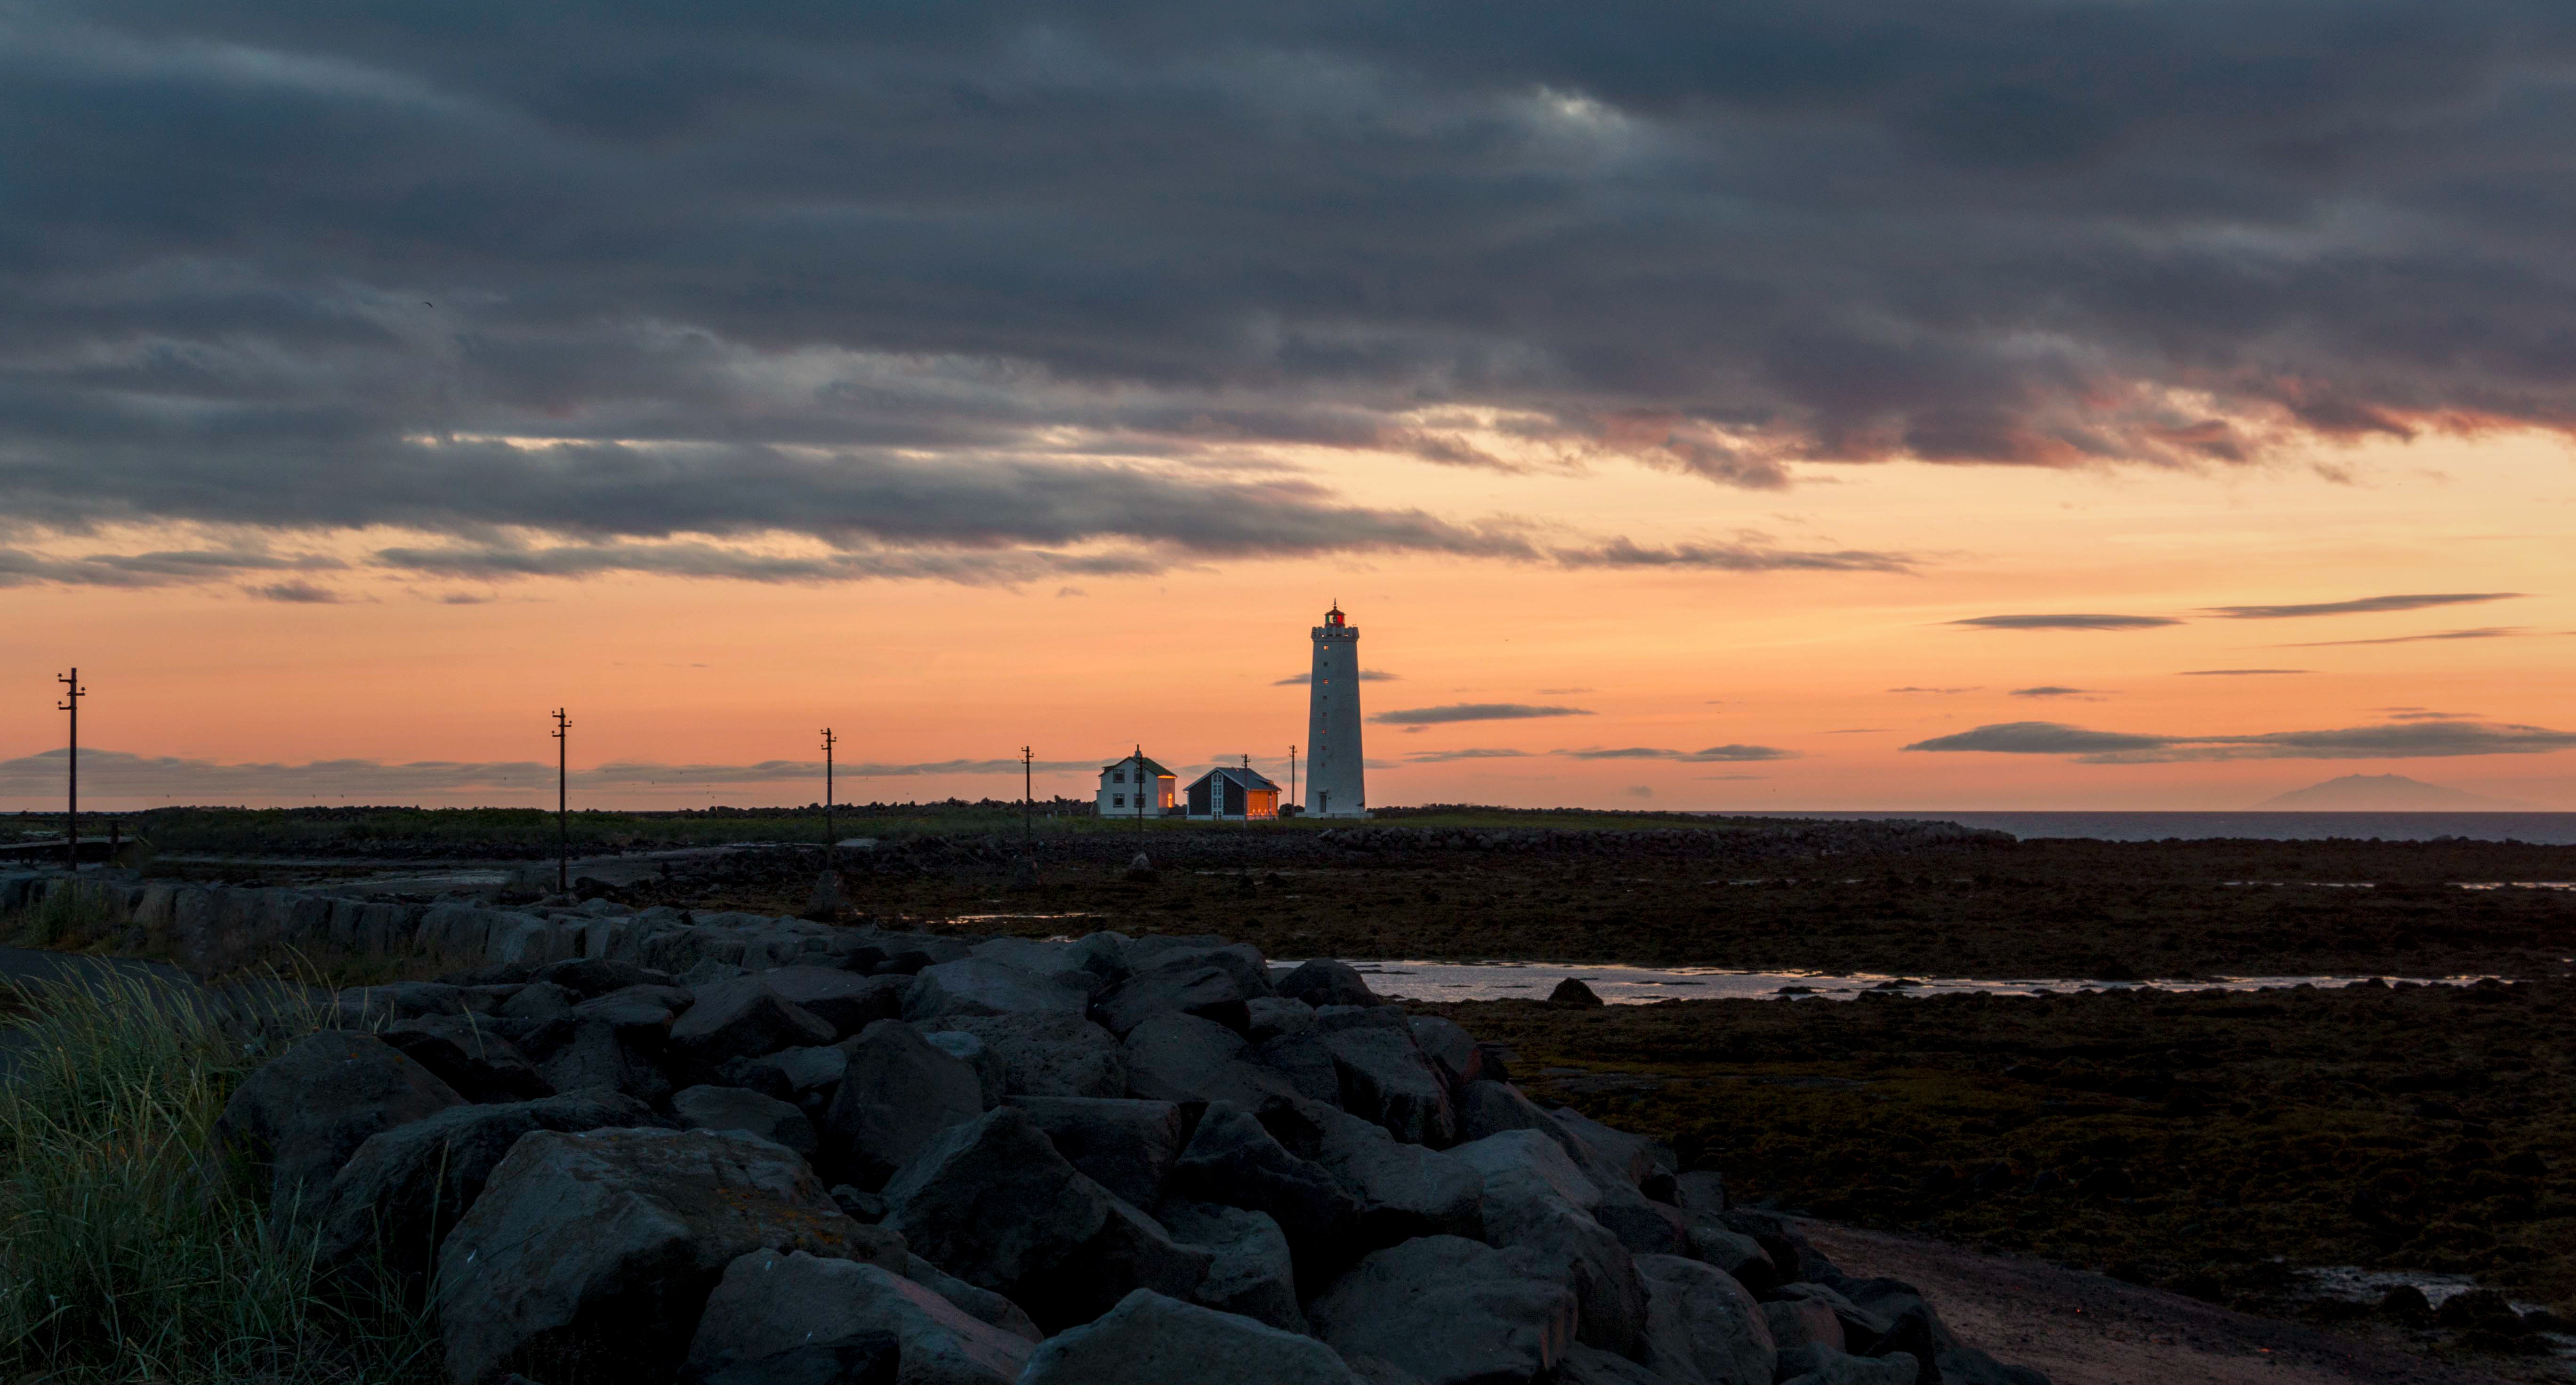
beach, landscape, sea, coast, grass, sand, ocean, horizon, light, cloud, lighthouse, sky, sun, sunrise, sunset, sunlight, morning, shore, wind, dawn, reed, dusk, evening, twilight, relax, tower, holiday, romantic, contrast, iceland, blue sky, clouds, bank, relaxation, holidays, mood, idyll, abendstimmung, reykjavik, nature conservation, recovery